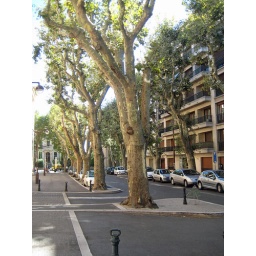
A cute tree lined street in Aix-en-Provence